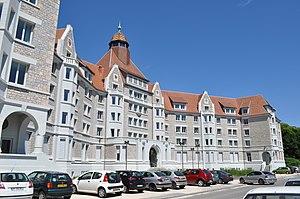
Cité Universitaire de Besançon (Franche-Comté, France).